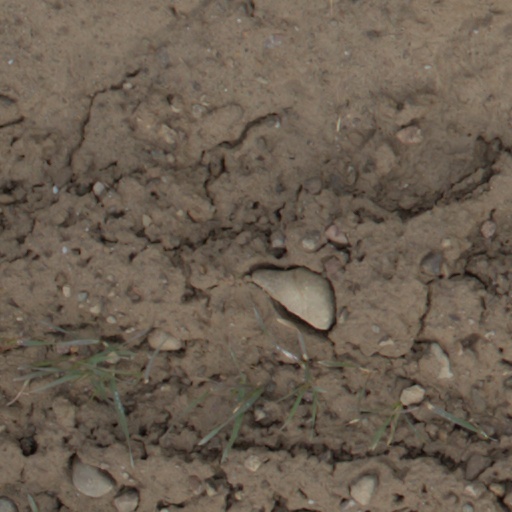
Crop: wheat